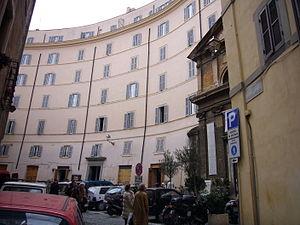
Le théâtre de Pompée est un théâtre romain situé au Champ de Mars, à Rome, dans l'actuel rione du Parione, construit par le consul romain Pompée, « un des grands conquérants de Rome » entre 61 et 55 av. J.-C.